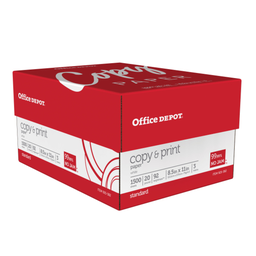
Label: paper